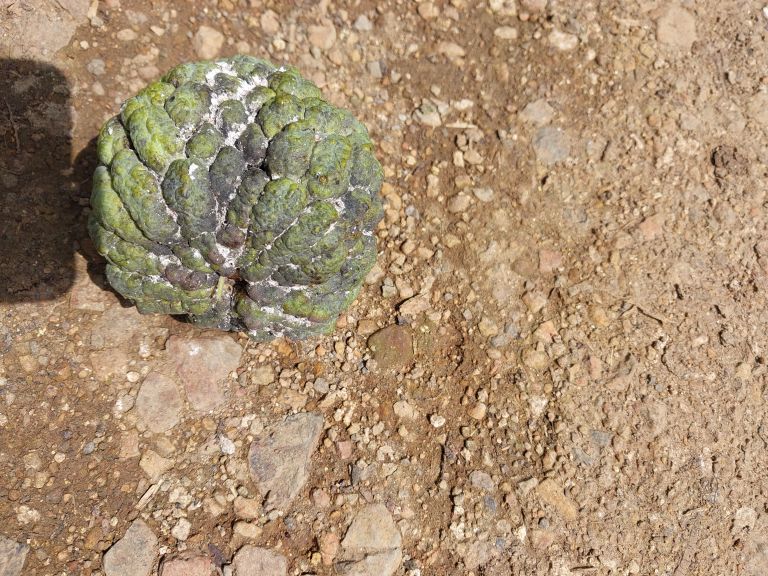
Disease label: Blank Canker